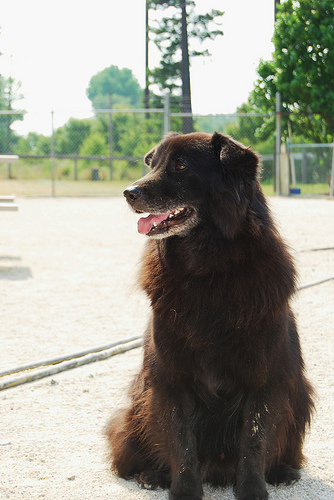
Breed: newfoundland